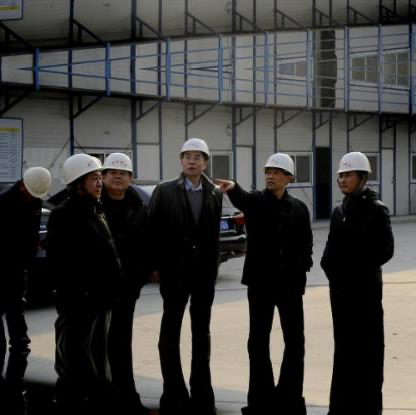
Objects in the image:
label: helmet
label: helmet
label: helmet
label: helmet
label: helmet
label: helmet